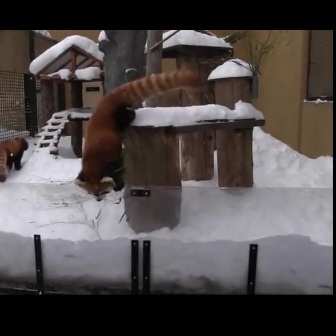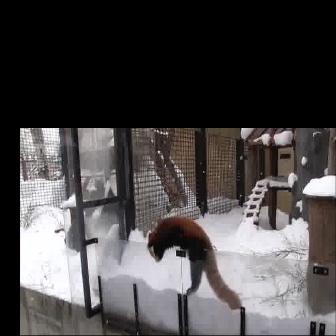
  Please identify the target specified by the bounding box [70,68,202,200] in the first image and locate it in the second image. Return the coordinates in [x_min,y_min,x_max,y_max] format.
Answer: [146,216,241,311]